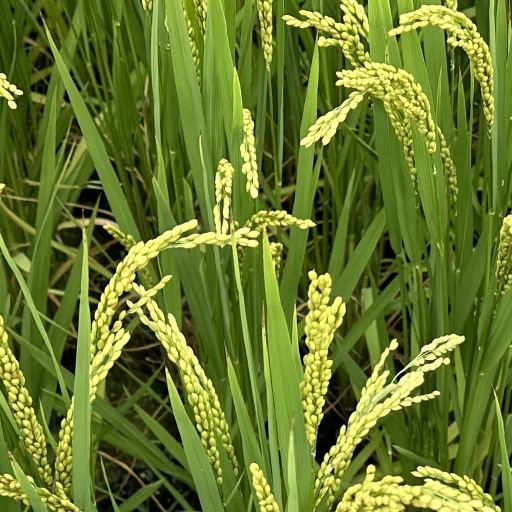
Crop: rice